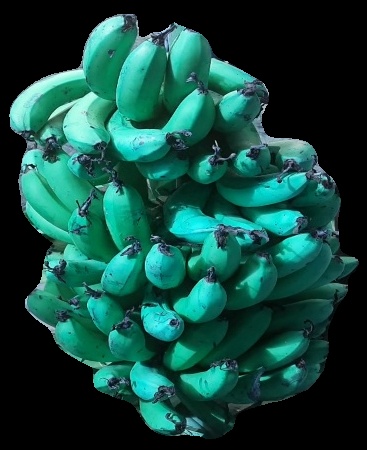
Variety: pachbale
Grade: grade3